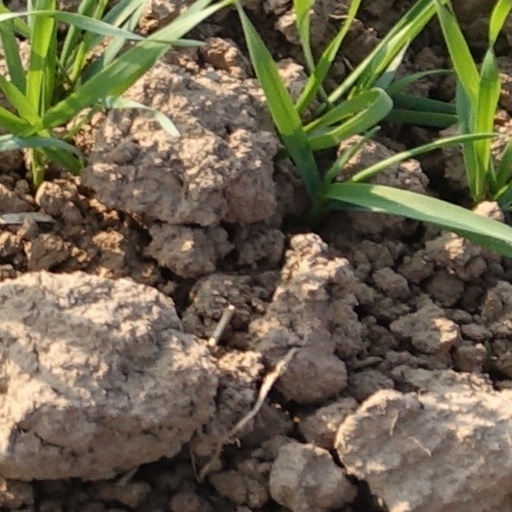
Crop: wheat